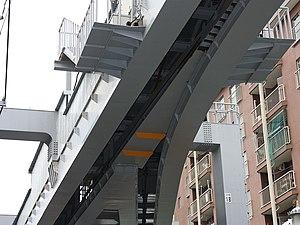
Aiguillage de monorail Shōnan
Le monorail Shōnan est un monorail de type SAFEGE. Mis en service le 7 mars 1970, il relie les villes de Ōfuna et Enoshima, dans la région Shōnan de la préfecture de Kanagawa, au sud-ouest de Tōkyō.